Montastruc decorated stone (Palart 518)

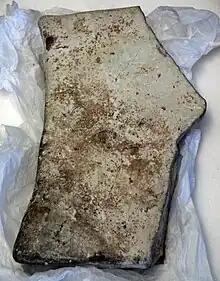
Palart 518; the figure can be made out in the centre of the fragment

The Montastruc decorated stone (Palart 518) is an example of Ice Age art, now in the British Museum. A human figure that appears to be female has been scratched or engraved to decorate a fragment of limestone used as a lamp. The piece was excavated from Courbet Cave, Penne, Tarn, Midi-Pyrénées, France, on the northern bank of the river Aveyron, a tributary of the Tarn. It is dated to around 11,000 BCE, locally the Late Magdalenian culture during the Upper Palaeolithic, towards the end of the last Ice Age. It was excavated by Edouard Lartet and Henry Christy in 1863, and among other items bequeathed to Christie's museum.